Broadway Plaza (Walnut Creek)

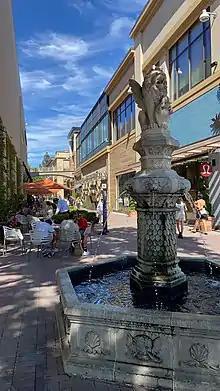
A fountain inside Broadway Plaza, Walnut Creek

Broadway Plaza opened on October 18, 1951 with 38 stores. JCPenney, Sears, Woolworths, Joseph Magnin (later I. Magnin), and a Lucky Supermarket were the mall's original anchors. In 1954, Oakland-based department store Capwell's opened as the center's fifth anchor.